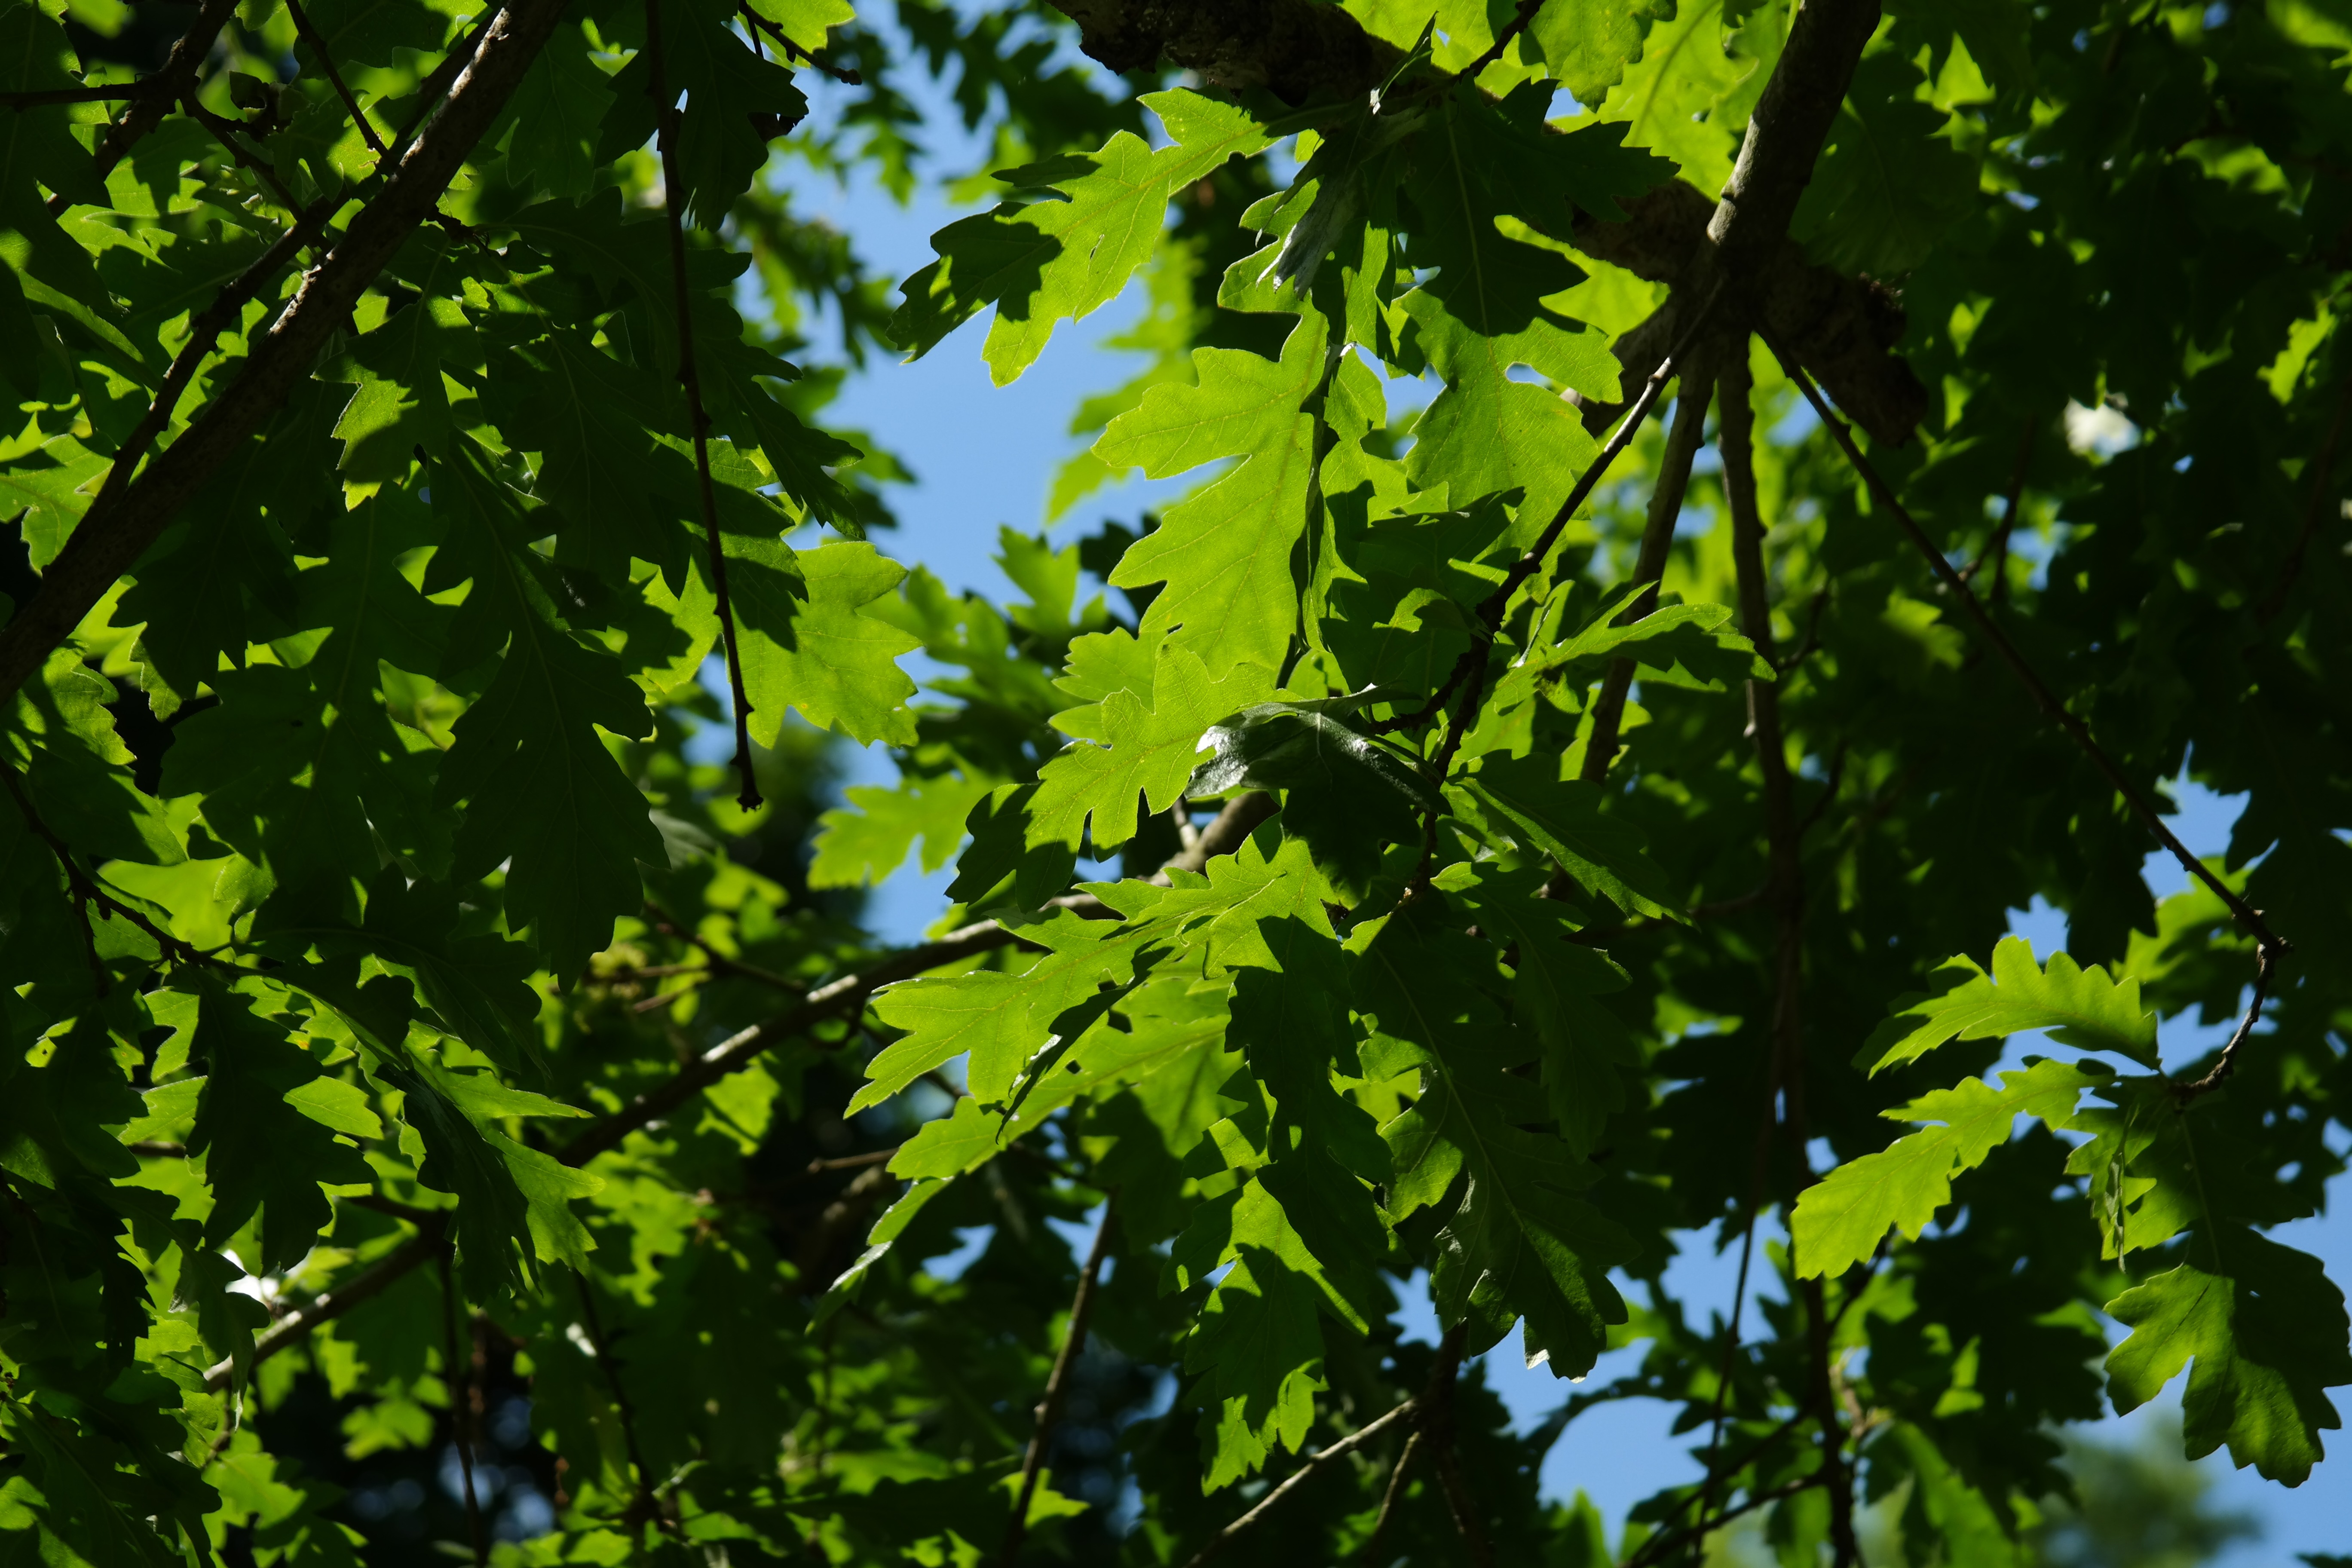
tree, nature, forest, branch, light, plant, sunlight, leaf, flower, green, jungle, produce, autumn, botany, maple tree, jagged, leaves, shrub, deciduous, oak, ornamental, woodland, fagaceae, light green, quercus, back light, flowering plant, shine through, buchengewaechs, natural environment, woody plant, land plant, plane tree family, zer kingdoms, buchtig lobed, turkey oak, quercus cerris l